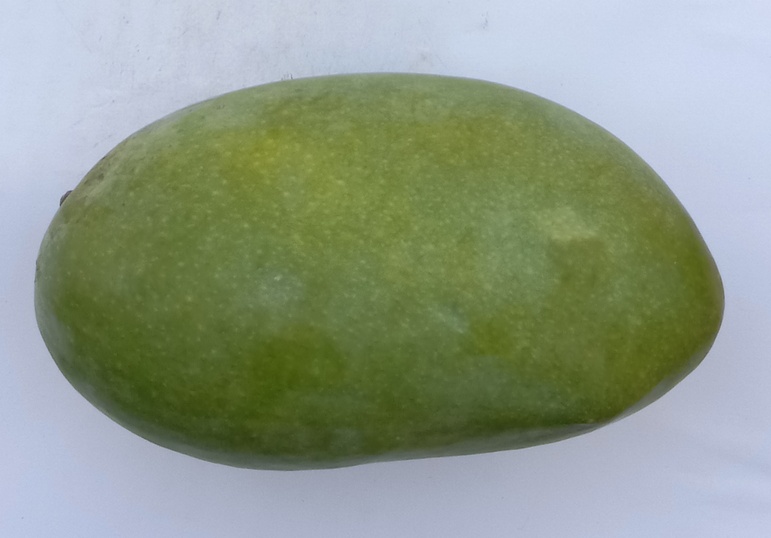
Mango variety: Chaunsa (Black)